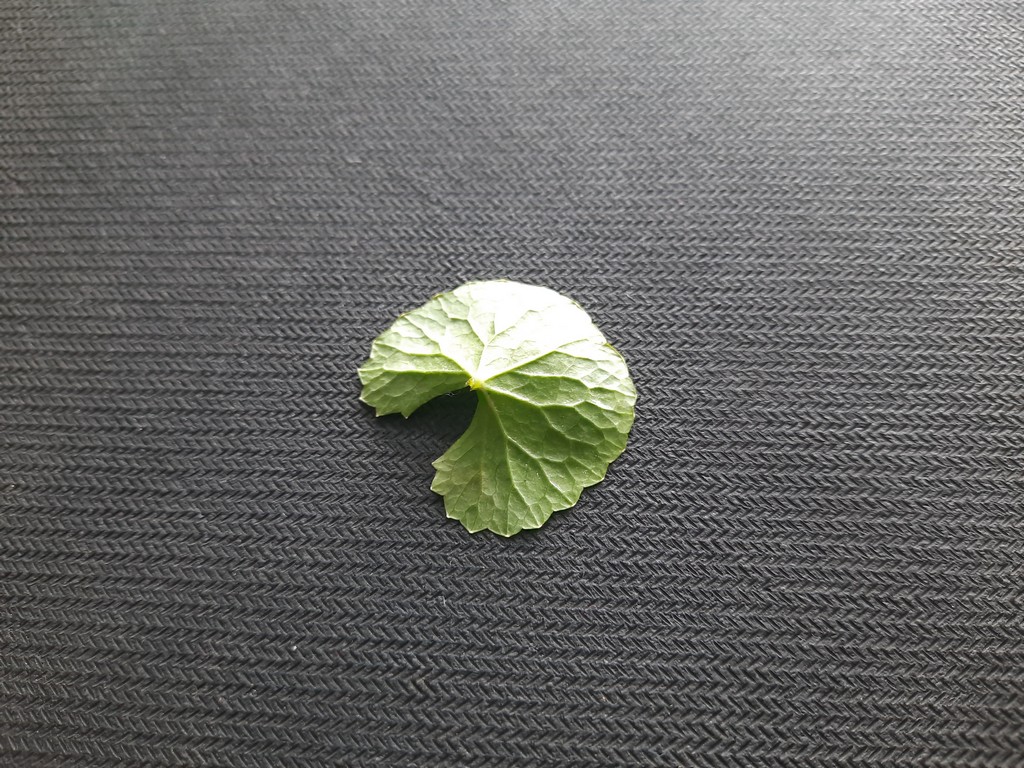
Label: Healthy